Ouled Naïl

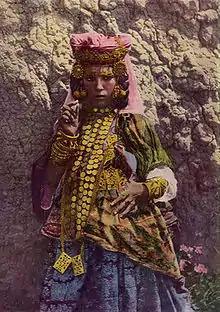
Ouled Naïl woman in the complex traditional costume. Photo: National Geographic 1917

The Ouled Naïl have traditionally reared cattle as nomads in their mountain grasslands, as well in the northern Hodna region and the Dayas in the south. When they are nomadic they live in black-and-red striped tents, but they also used to live in "dechra", or non fortified villages, or in ksour, fortified ones. Cereal cultivation is possible in the mountain heights, although with rather irregular results. They rarely were able to cultivate date palms in the heights but obtained dates from other areas by trading, especially in Bou Saâda located at the feet of the northern end of the mountain range.